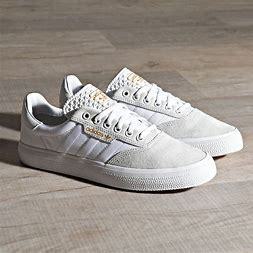
Brand: Adidas
Model: 3MC